Myvillages

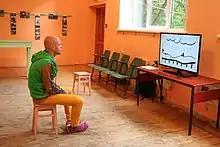
'Made in Zvizzchi' project, 2013.Klub Show Archsroyania, RU. Photo by AMK Moscow

Myvillages addresses the rural, but does not define it. They pay attention to its peculiarities, and what remains as rural, be it a practice, a mindset or a place. The ‘rural’ can manifest itself in the countryside and the city; the movement of rural knowledge and identities is connected to migration and the urbanisation of societies. Myvillages, in this way, also addresses the major ecological and economical problems of today, where a lot can be learned from the countryside.